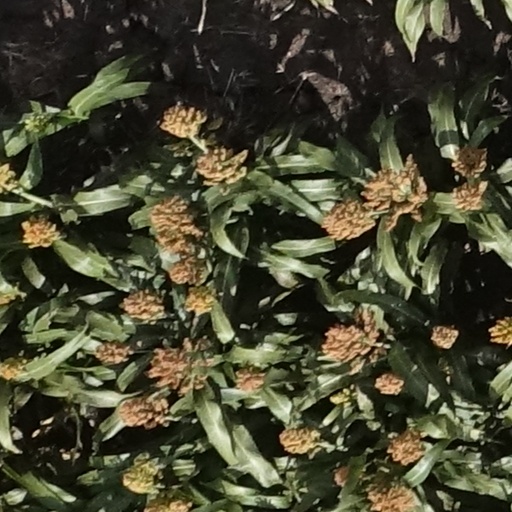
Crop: sorghum